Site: brandenburg
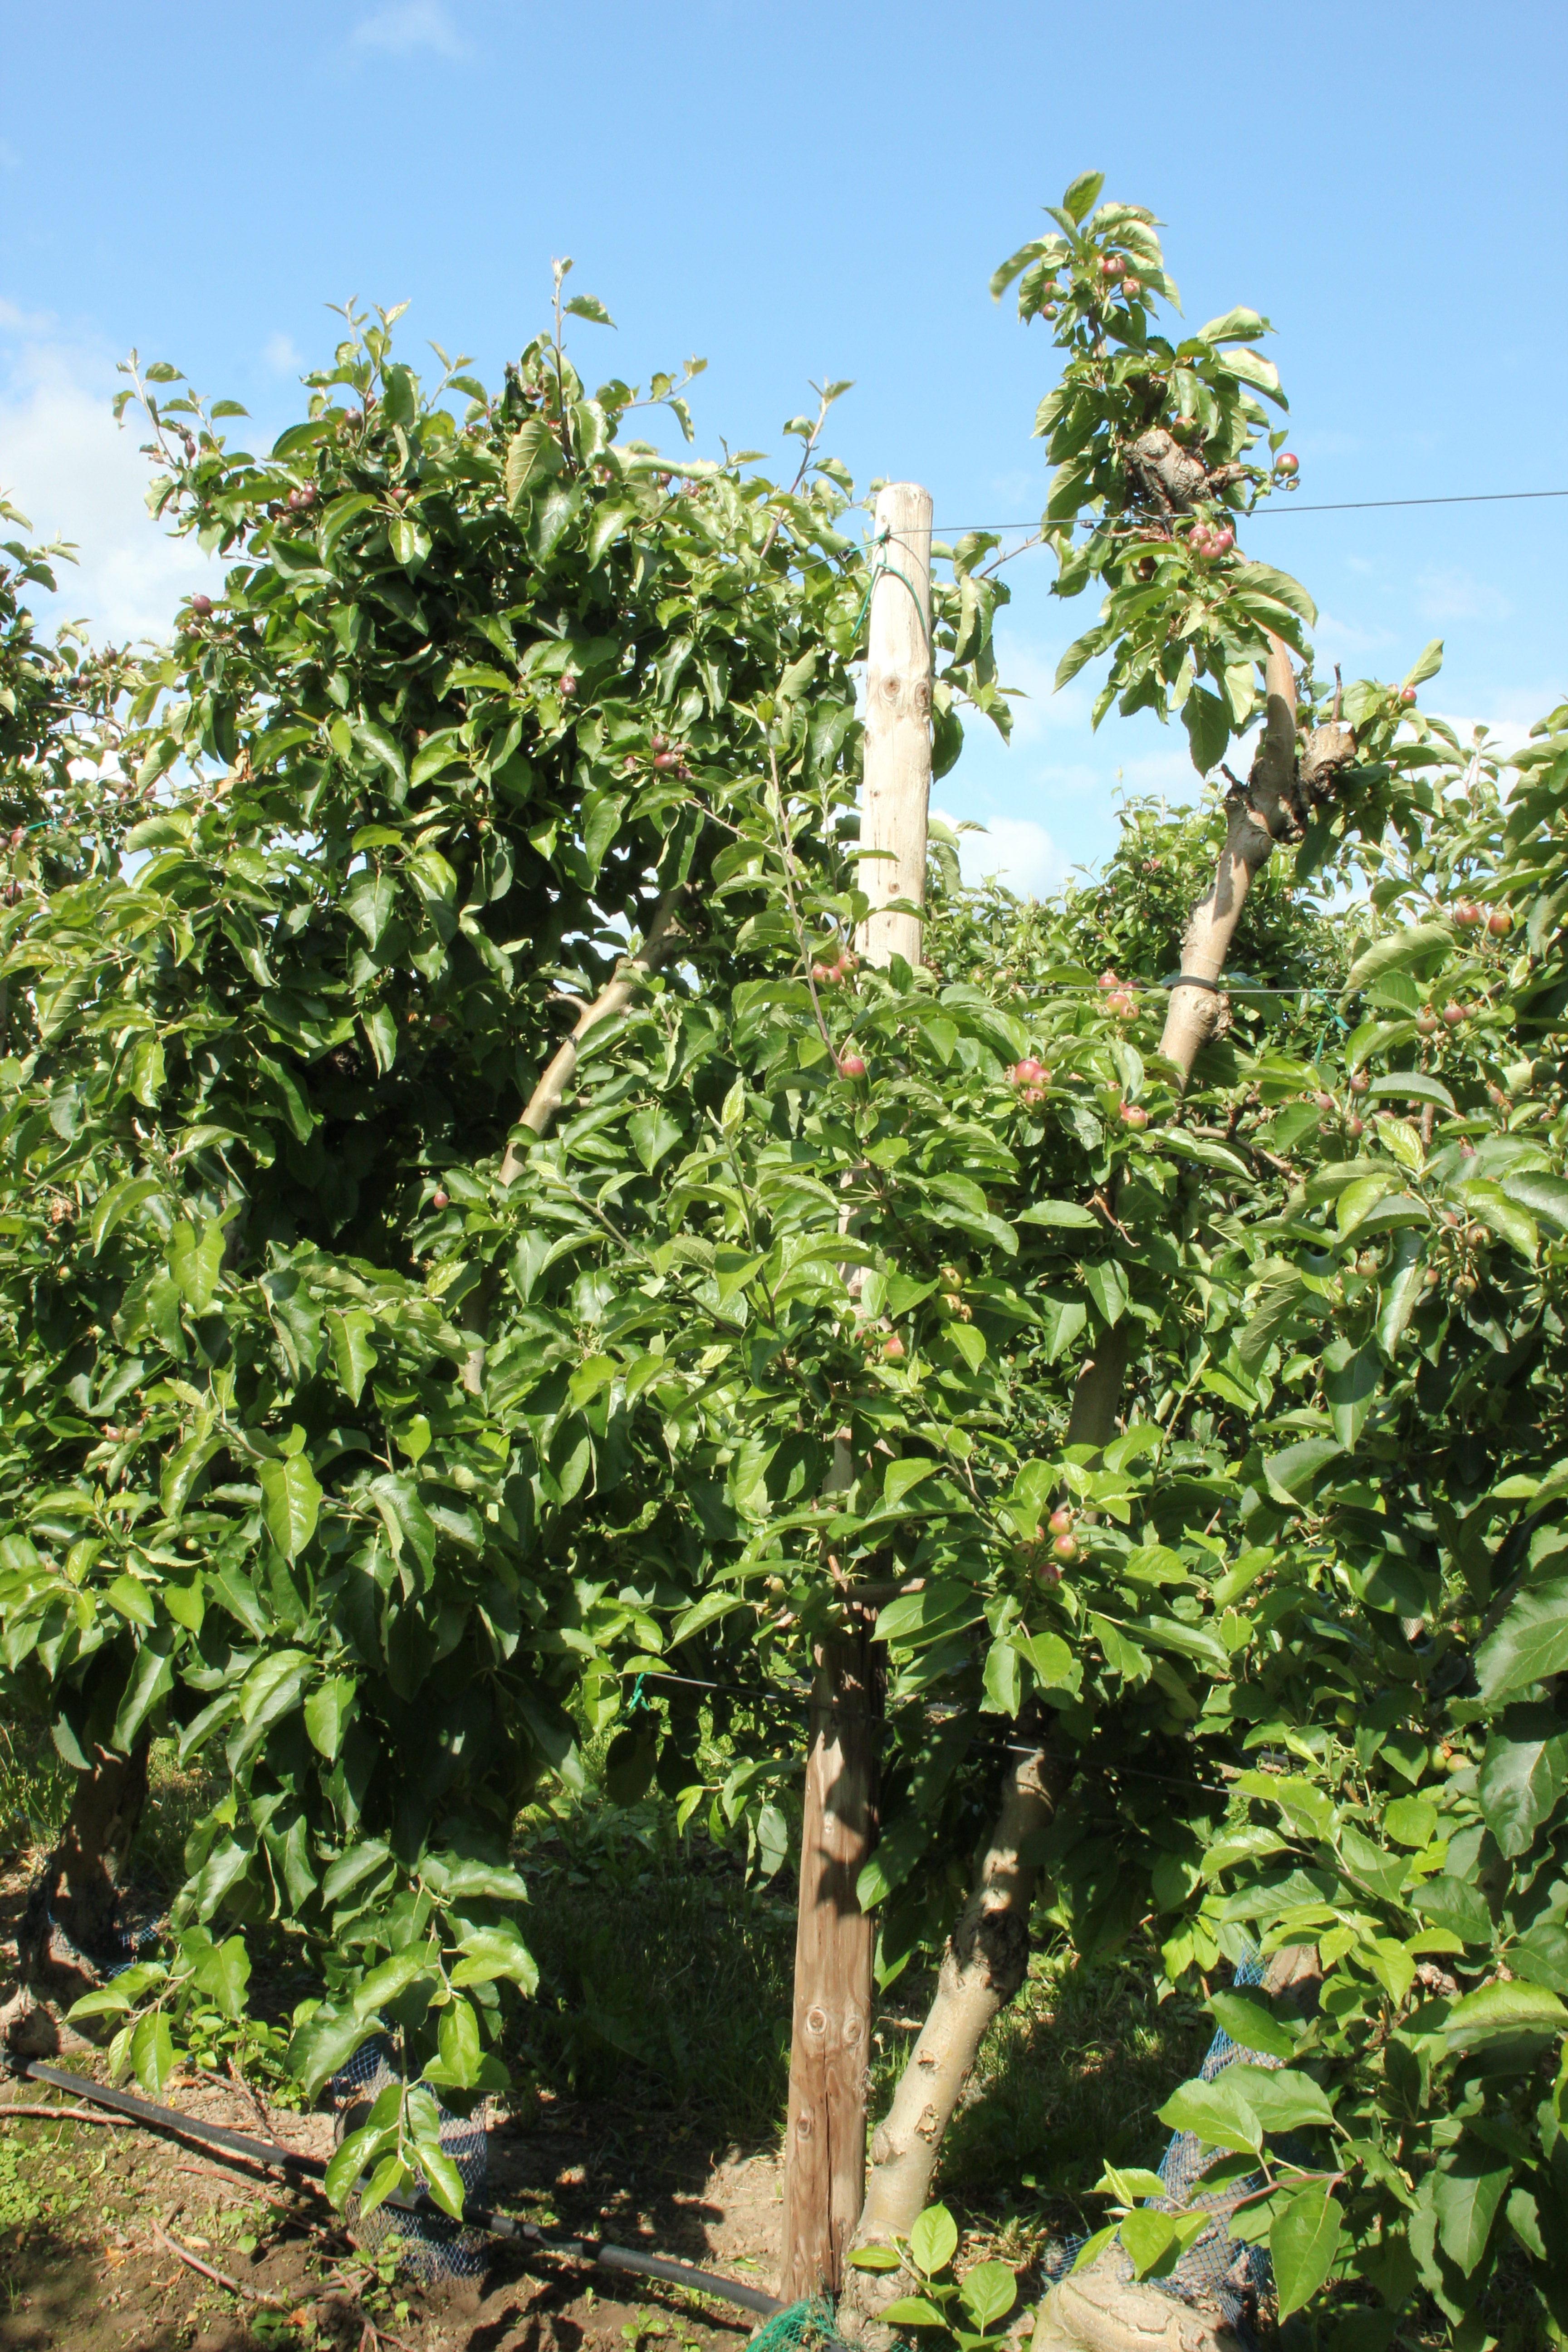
Growth stage (BBCH 72): Development of fruit